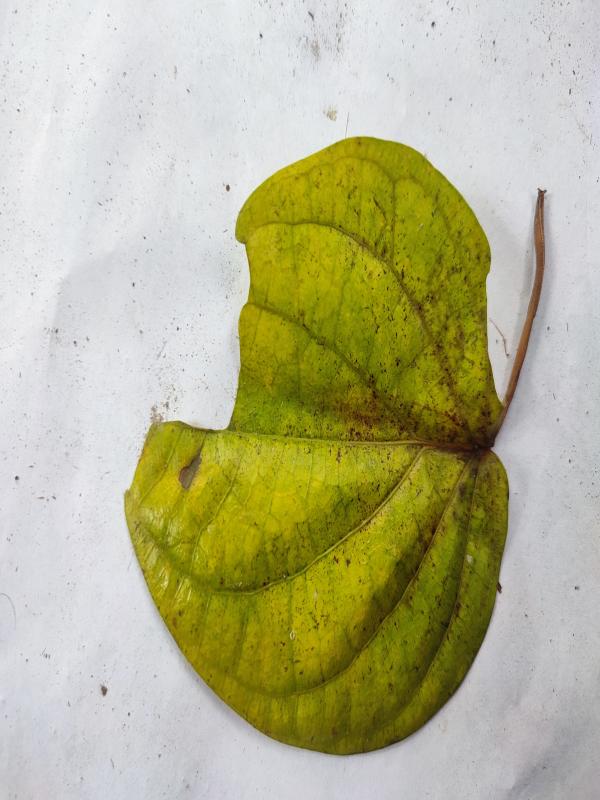
Label: Dried_Leaf